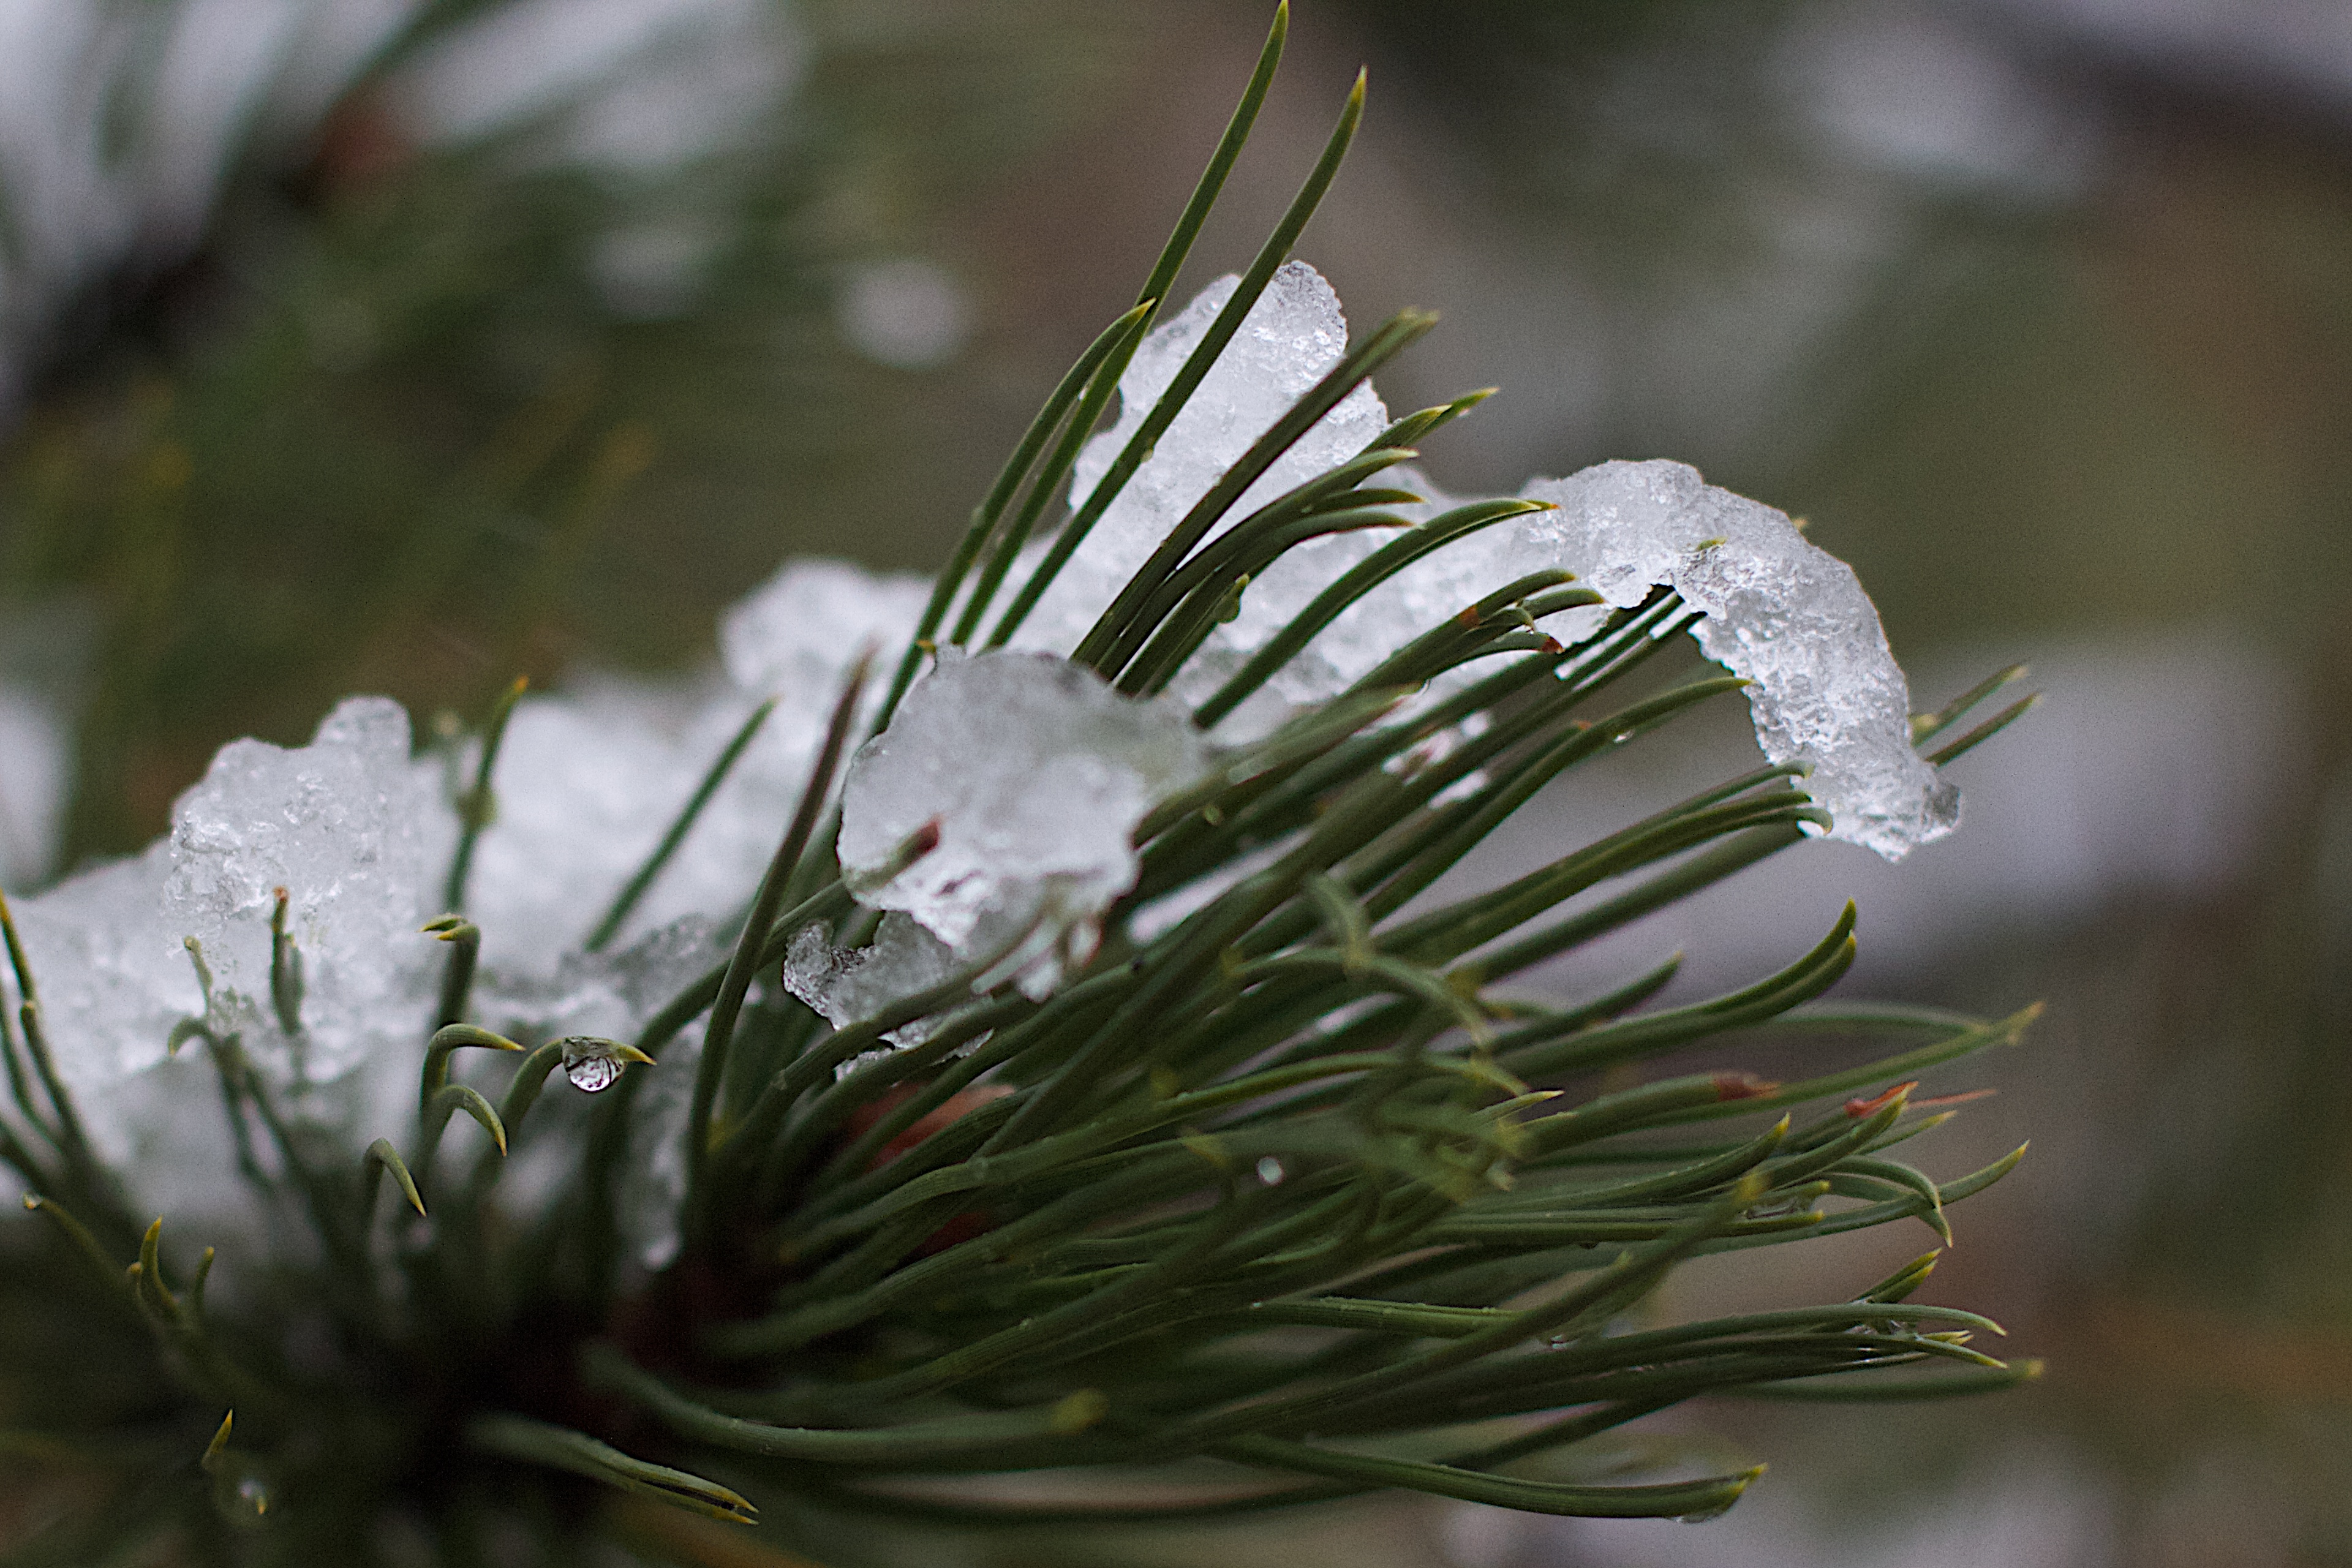
tree, nature, grass, branch, blossom, plant, leaf, flower, frost, botany, flora, twig, wildflower, close up, cool image, macro photography, woody plant, land plant